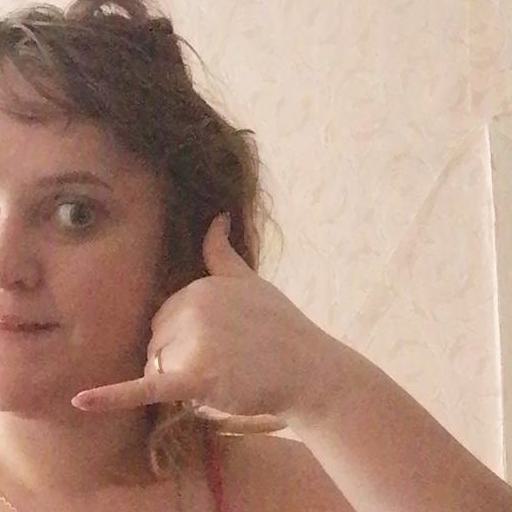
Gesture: call